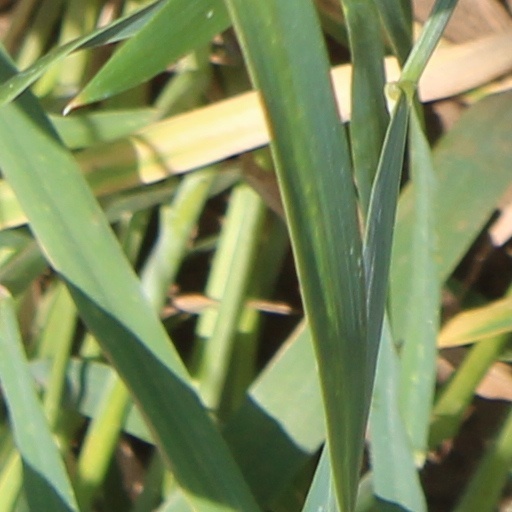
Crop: wheat